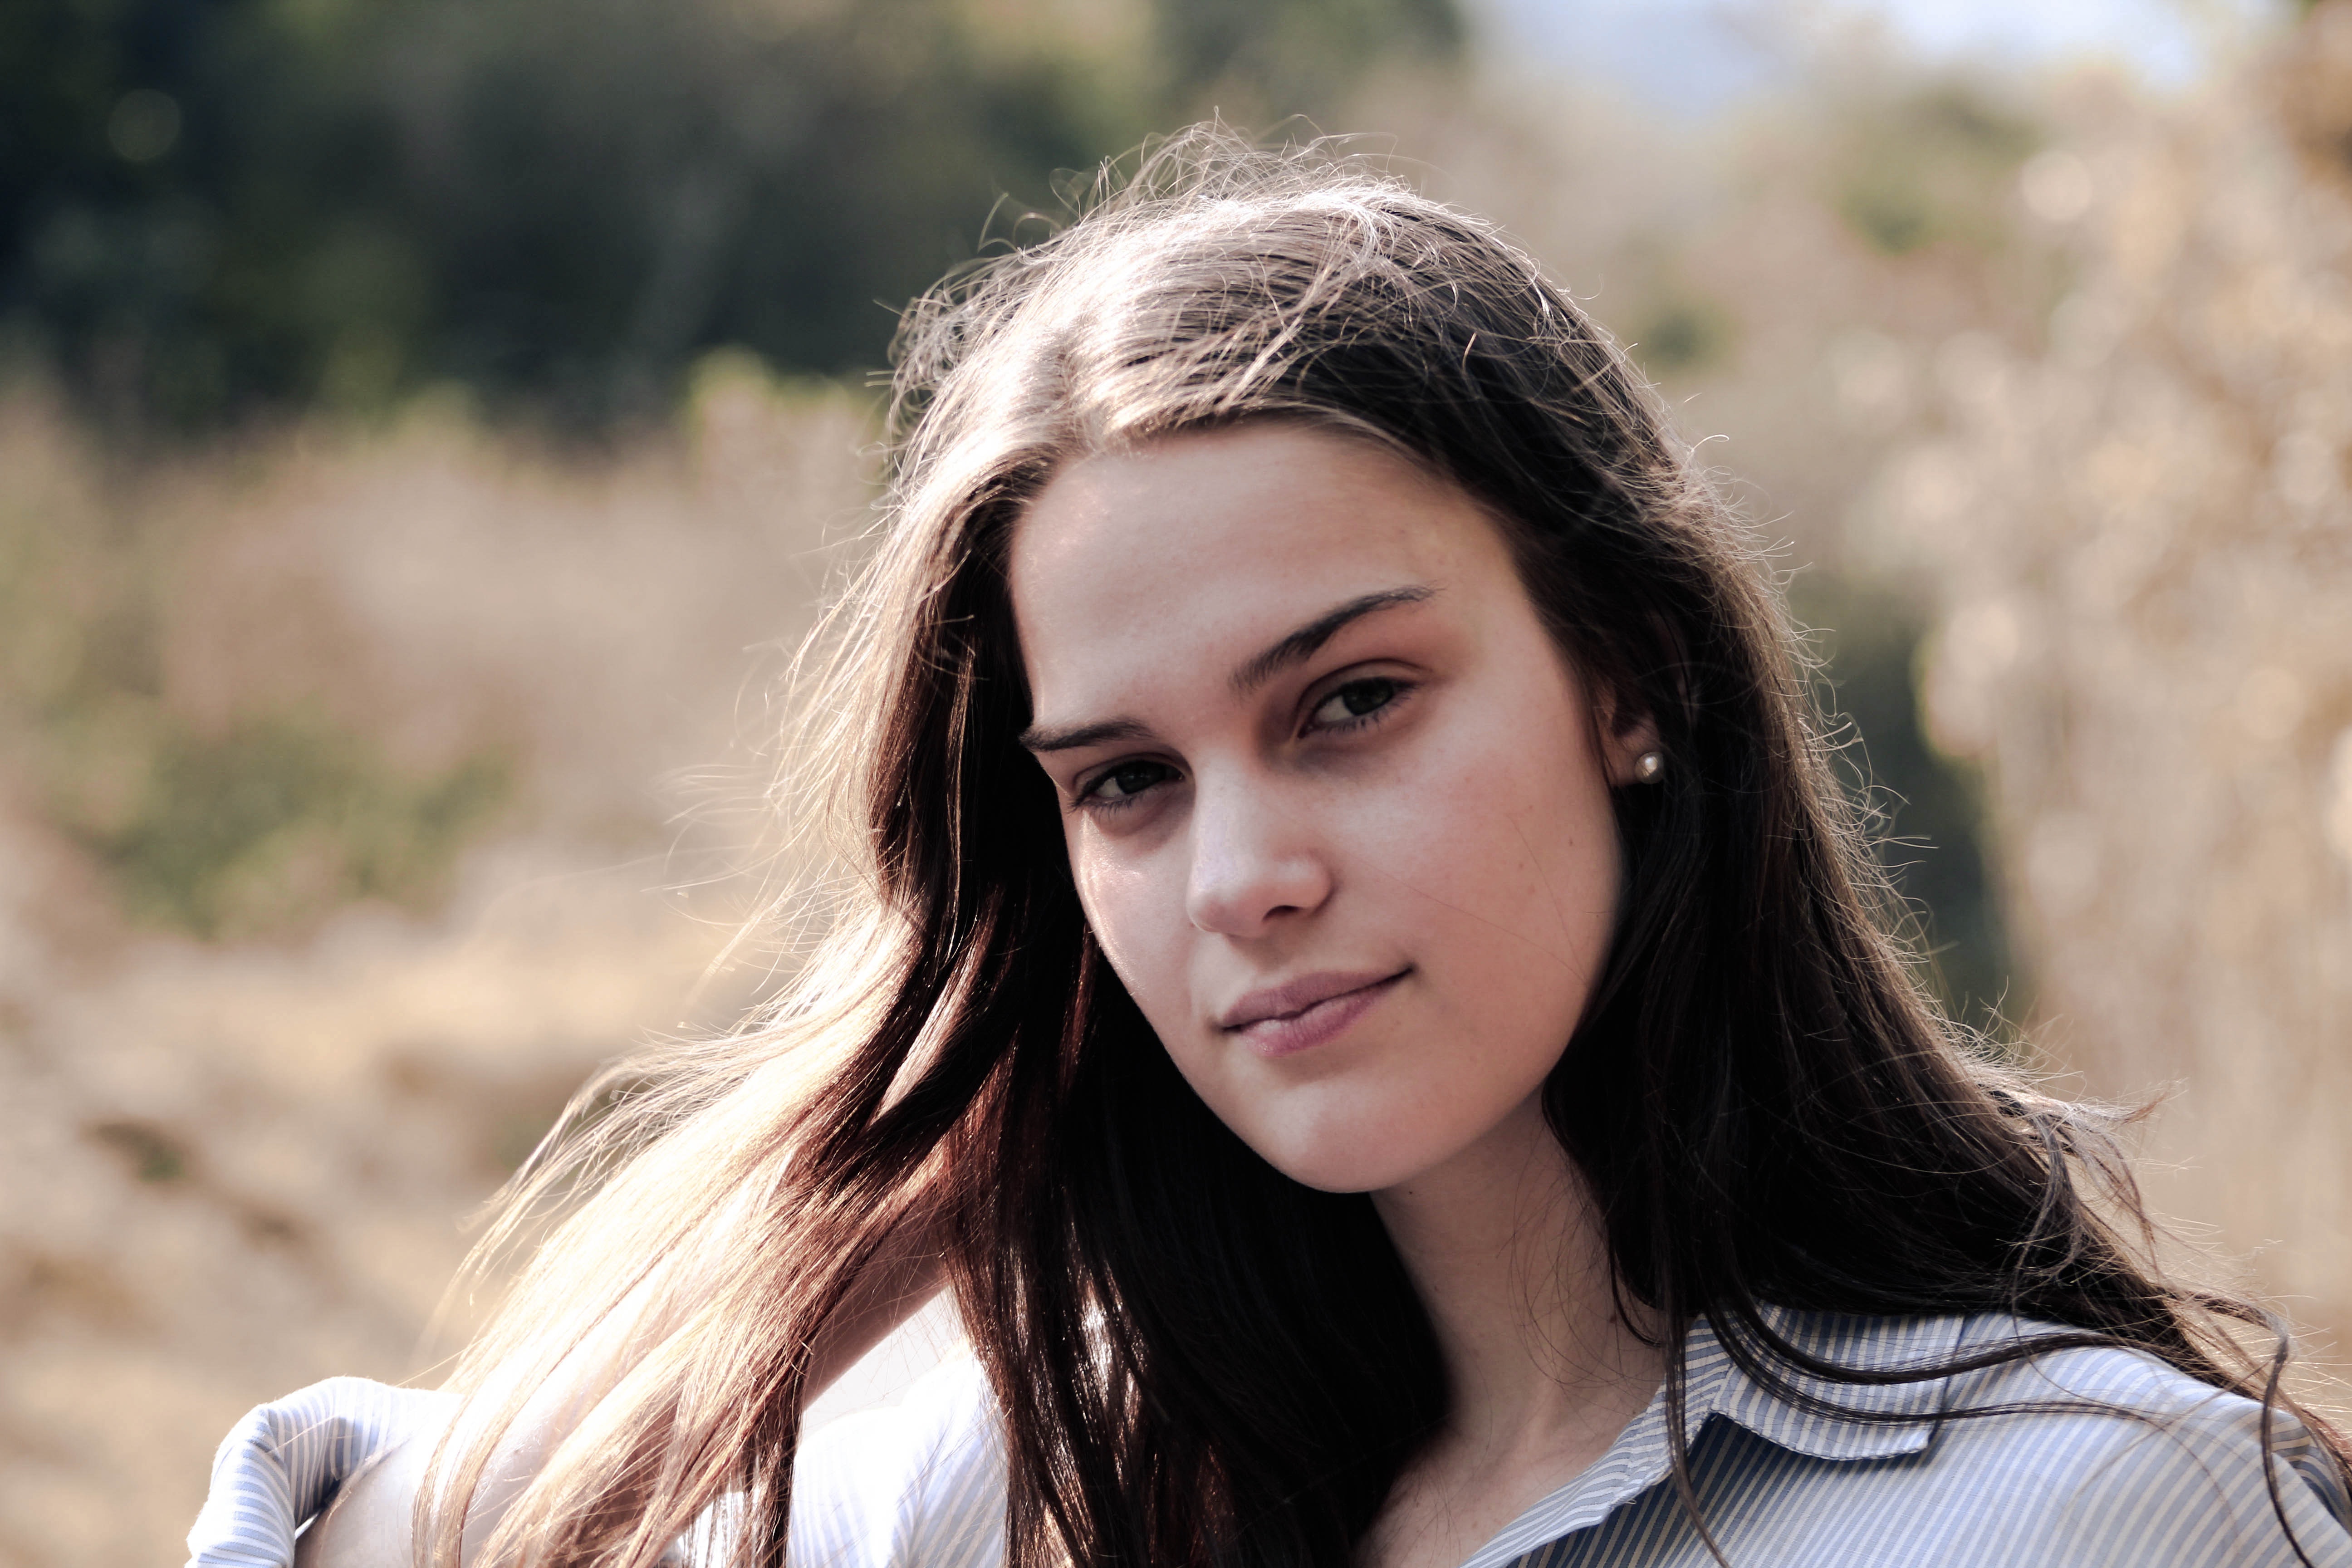
hair, People in nature, face, photograph, beauty, hairstyle, lip, long hair, brown hair, eye, smile, photography, portrait, portrait photography, black hair, happy, photo shoot, flash photography, model